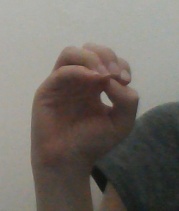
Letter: ha